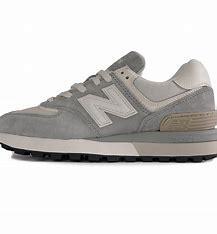
Brand: New
Model: Balance New Balance 574 Series